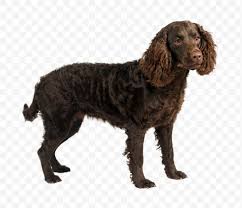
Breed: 219-n000066-Irish_water_spaniel